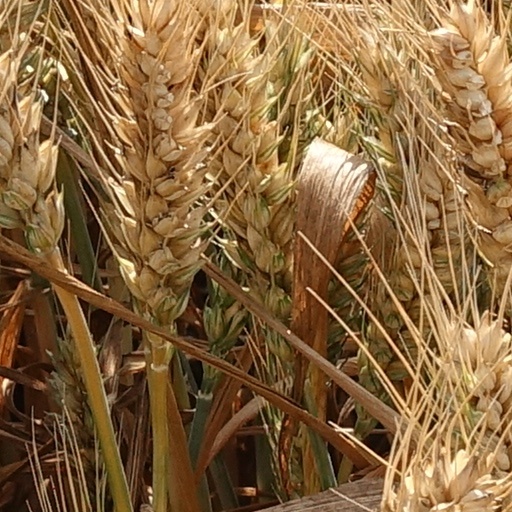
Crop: wheat